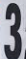
Number: 3